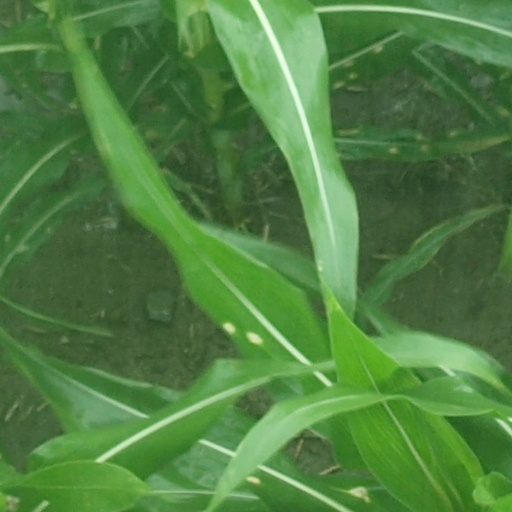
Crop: maize; corn